Ojamajo Doremi

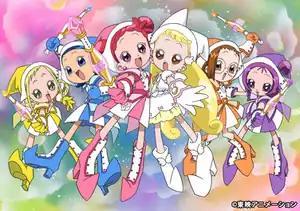

"Ojamajo Doremi" is produced by Toei Animation and ABC. In Japan, the show aired on each of the ANN TV stations (Asahi Broadcasting Corporation (ABC, Japan), TV Asahi, Nagoya TV (Metele), and others) and Broadcasting System of San-in Inc. The show replaced the time slot for "Yume no Crayon Oukoku" after its end and lasted from February 7, 1999, to January 30, 2000, with a new episode airing every week. The series soon followed with direct sequels, , , and until January 26, 2003. Each series lasted from 49 to 51 episodes. On June 26 to December 11, 2004, a thirteen-episode original video animation series, was produced which takes place during the third season.